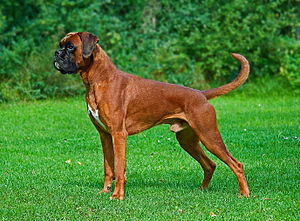
Boxer
Boxer er en hundrace, der er klassificeret i Dansk Kennel Klub. Betegnelsen bokser er en uofficiel stavemåde for hunderacen.